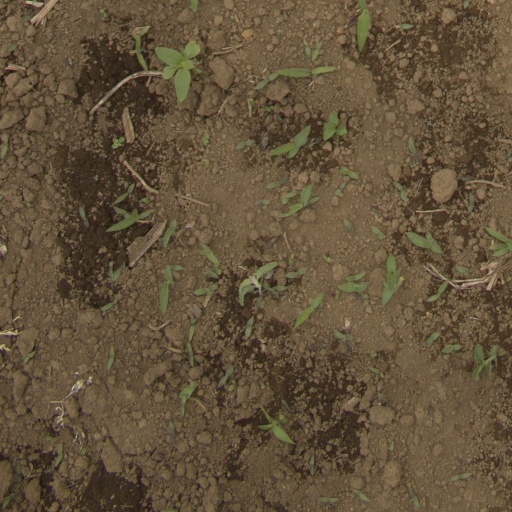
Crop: Jerusalem artichoke